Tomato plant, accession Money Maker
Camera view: vertical (180 deg); turntable rotation: 120 degrees
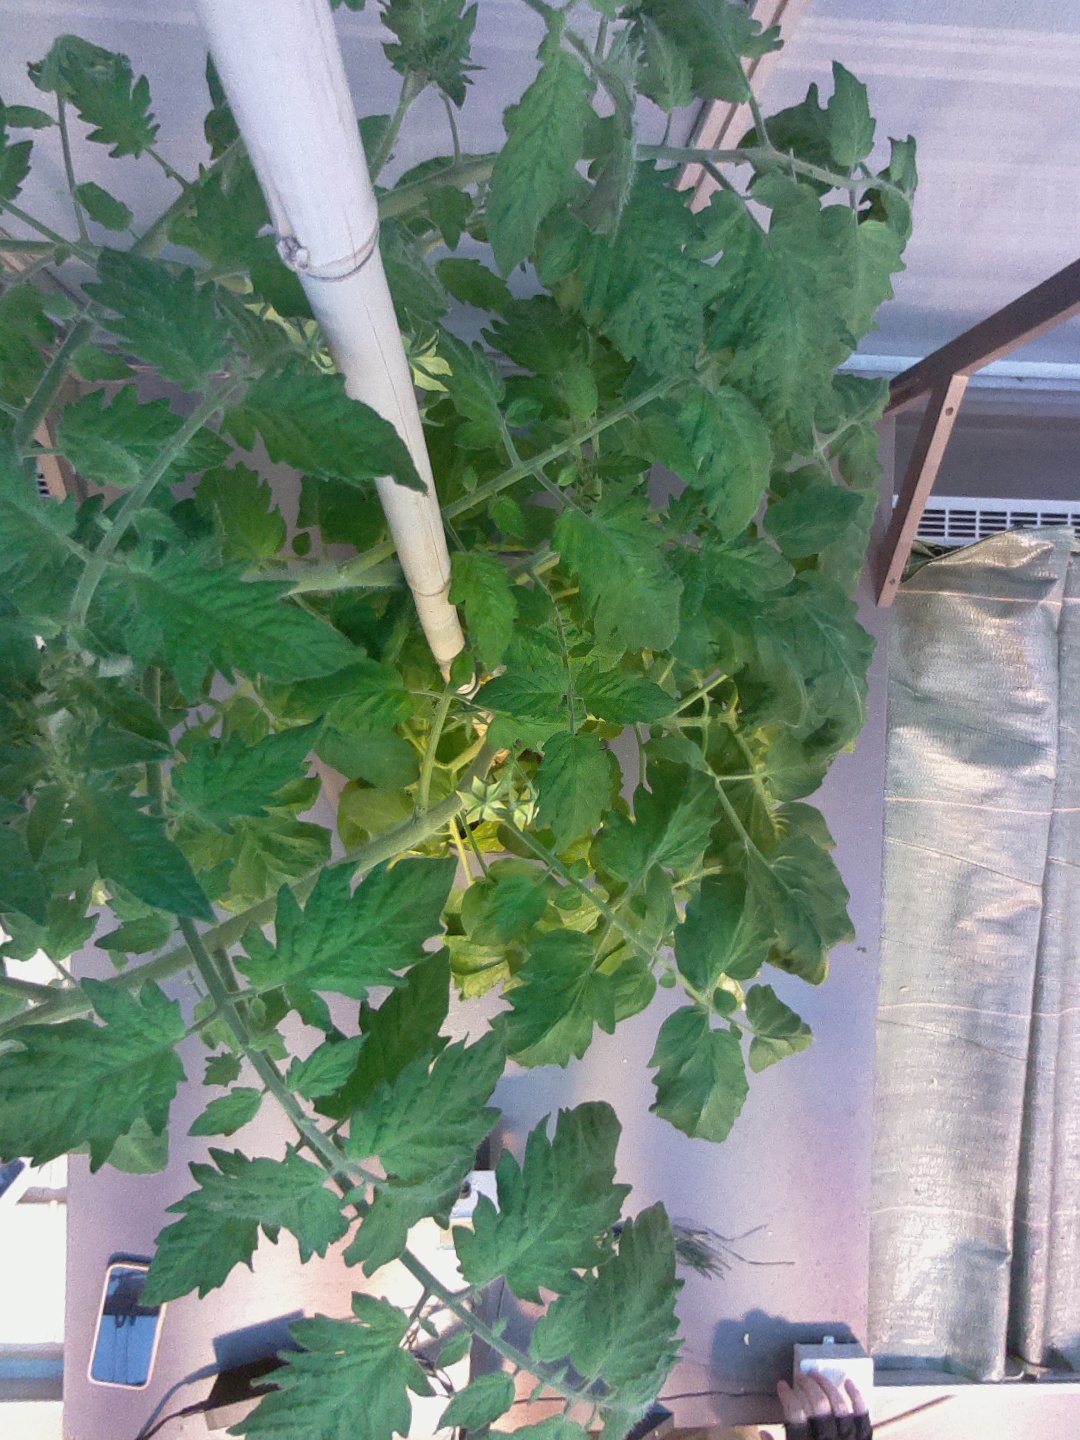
BBCH growth stage 67: Full flowering, 70%-80% of flowers open, more petals falling